Born This Way (album)

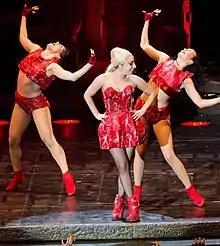
Lady Gaga performing with backup dancers.

The album's fifth track is "Americano", a mariachi song with techno, house and disco influences. Written in Spanish and English, Gaga composed "Americano" in response to the Arizona immigration law Arizona SB 1070. Critics have noted vaudevillian elements within the song, and it has been compared to the work of Judy Garland by "Billboard", with Gaga claiming that she sees influence from French chanson singer Édith Piaf. "Hair" is a song about expressing freedom through one's hair. The song has a dance-pop melody, yet it has influences from rock/heavy metal music artists like Springsteen, Iron Maiden and Kiss. It has also been noted to incorporate disco and Europop. "Scheiße", contains faux-German lyrics and has a message of feminism, accompanied by a heavy synths, techno beats, as well as Euro disco influences. Dan Martin from "NME" stated that the song's melody has drawn comparisons to Madonna and electroclash artist Miss Kittin. After "Scheiße" is "Bloody Mary", which is a relatively slow-tempo and dark electropop song containing "plucked strings" and "filthy beats", as well as numerous religious references, a trance-influenced melody, and lyrics infused in French and Spanish. "Bad Kids" contains 1980s synthpop influences and electric guitars. Martin also compared its disco beat to the music of Donna Summer, and noticed that influences of heavy metal music have been found within its composition.